Cowthorpe

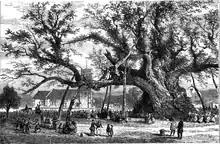
The Cowthorpe Oak

Cowthorpe was the home of an enormous tree, the Cowthorpe Oak. Its circumference was ; its principal limb (which was propped) extended from the bole. The tree was decaying by the 19th century; tradition speaks of its being in decay for many generations. "Compared with this," says Dr. Hunter, in Evelyn's Silva, "all other trees are children of the Forest." According to an early history of Knaresborough, "The leading branch fell, by a storm, in the year 1718; which, being measured with accuracy, was found to contain five tons and two feet of wood. Before this accidental mutilation, its branches are said to have extended their shade over half an acre of ground; thus constituting, in a single tree, almost a wood itself".